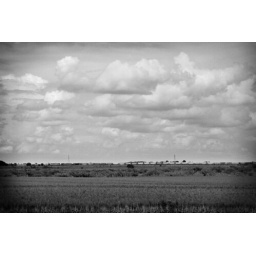
Driving home... in black and white :)